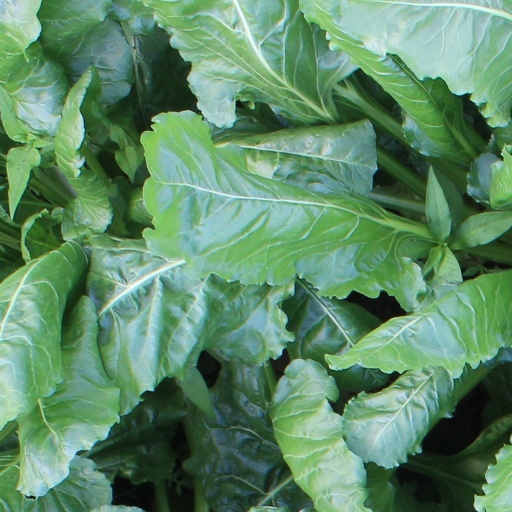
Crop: sugar beet